Home

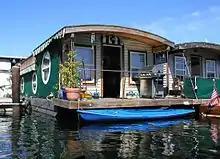
A houseboat on Lake Union in Seattle, Washington, US

A house is a single-unit residential building. It may range in complexity from a rudimentary hut to a complex structure of wood, masonry, concrete or other material, outfitted with plumbing, electrical, and heating, ventilation, and air conditioning systems.